Ides of March

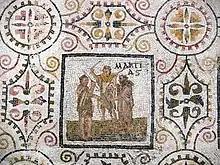
Panel thought to depict the Mamuralia, from a mosaic of the months in which March is positioned at the beginning of the year (first half of the third century AD, from El Djem, Tunisia, in Roman Africa)

The month of Martius was named for the god Mars, whose "birthday" was celebrated on the first, but the Ides of each month were sacred to Jupiter, the Romans' supreme deity. The Flamen Dialis, Jupiter's high priest, led the "Ides sheep" in procession along the Via Sacra to the , where it was sacrificed.